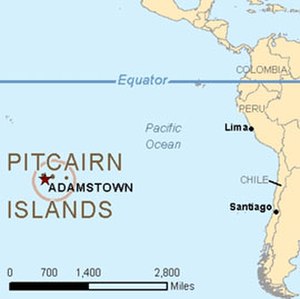
Pitcairn
Pitcairns placering
Pitcairn er hovedøen og den eneste beboede ø. Pitcairn Islands er en britisk øgruppe på fire øer i det sydøstlige Polynesien, Stillehavet. Navnet Pitcairn bruges også om den samlede øgruppe. Pitcairn er den sidste resterende britiske koloni i Stillehavet. Øen er mest kendt for at være hjemmet for efterkommerne af deltagerne i mytteriet på Bounty og tahitierne som fulgte dem, en hændelse som er beskrevet i flere bøger og film. Denne historie reflekteres fortsat i flere af indbyggernes efternavne. Med omkring 50 indbyggere er Pitcairn også kendt som det mindst befolkede land i verden.